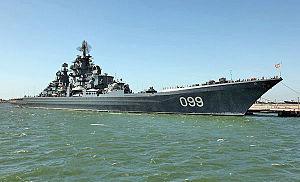
Le croiseur de bataille est un type de navire de guerre apparu au début du XXᵉ siècle. Ses caractéristiques sont semblables à celles du cuirassé pour le déplacement, le calibre de l'artillerie principale, l'effectif de l'équipage, le rayon d'action, mais sa vitesse est nettement supérieure, dépassant aussi celle des plus grands croiseurs de l'époque, grâce à des dimensions de coque et un appareil propulsif plus puissant. Ce poids supplémentaire est compensé, sur les navires de conception britannique, par un blindage plus léger, et cette moindre protection constitue la principale restriction à l'emploi de ce type de navire ainsi que le montrent les principaux combats auxquels ils participent pendant la Première Guerre mondiale.